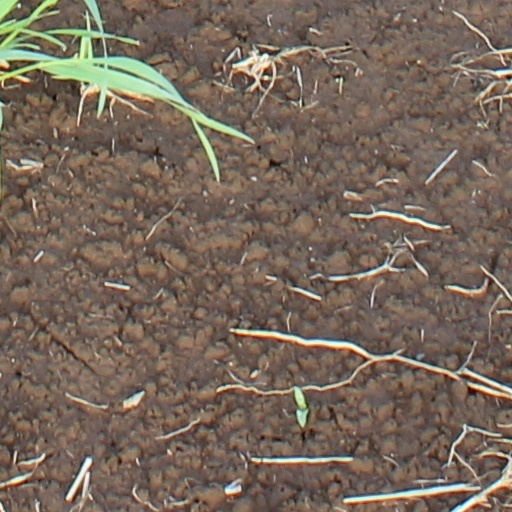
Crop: wheat